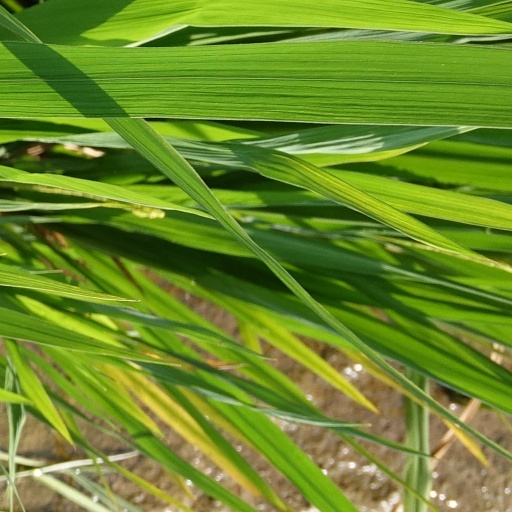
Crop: rice